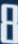
Number: 8